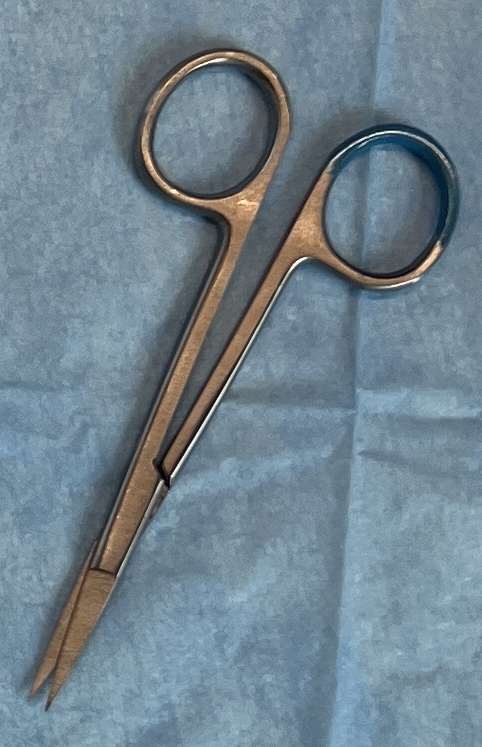
Hinged instrument state: open